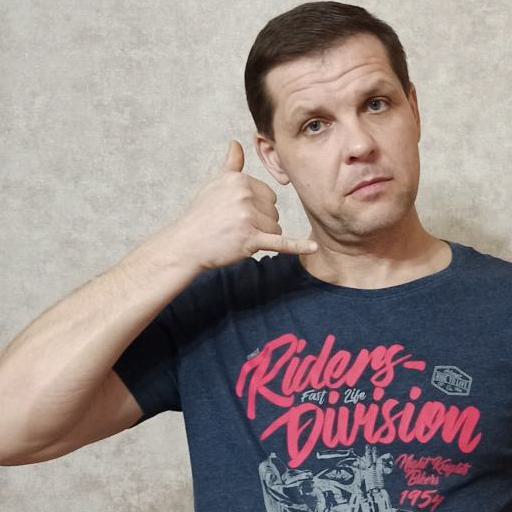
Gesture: call